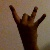
The image shows a hand gesture representing the number 8 in Indian Sign Language.